Mariastern Abbey, Banja Luka

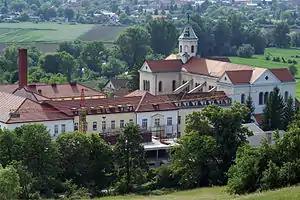

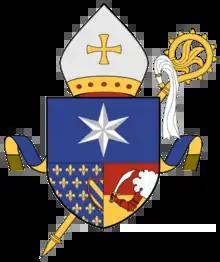
Coat of Arms of Mariastern Abbey

Mariastern Abbey is a Trappist abbey in Bosnia and Herzegovina, situated near the country's second largest city Banja Luka. It consists of the Church of the Assumption of the Blessed Virgin Mary and the monastery of Trappist monks. It is the only Trappist monastery in Southeastern Europe. At the beginning of the 20th century, with 219 monks, the Abbey was the largest Trappist abbey in the world; today it is the smallest, with only two monks.